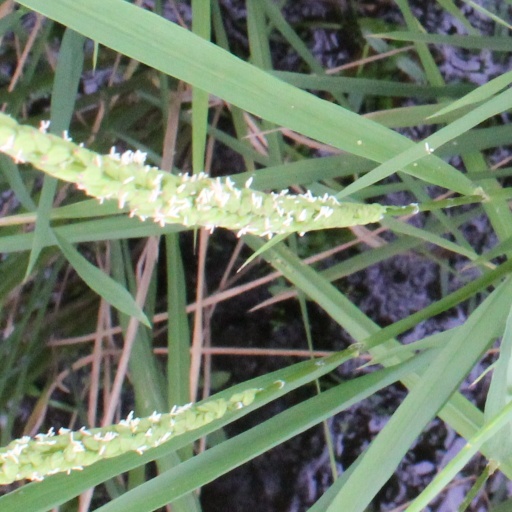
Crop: rice